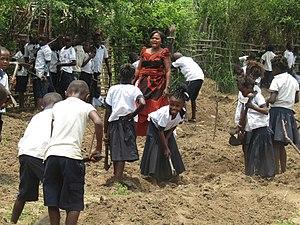
Kikwit est la ville principale de la province du Kwilu en République démocratique du Congo, située sur la rivière Kwilu. La ville est reliée à 525 kilomètres de Kinshasa et à 400 kilomètres de la ville de Bandundu par la route nationale n°1 à l’Ouest, et aux deux Kasaï à l’Est.